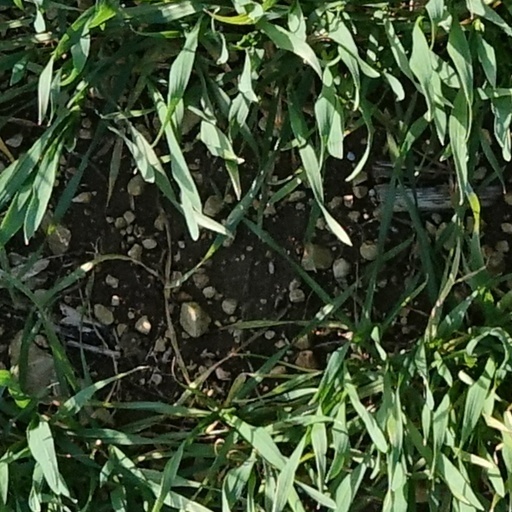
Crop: wheat